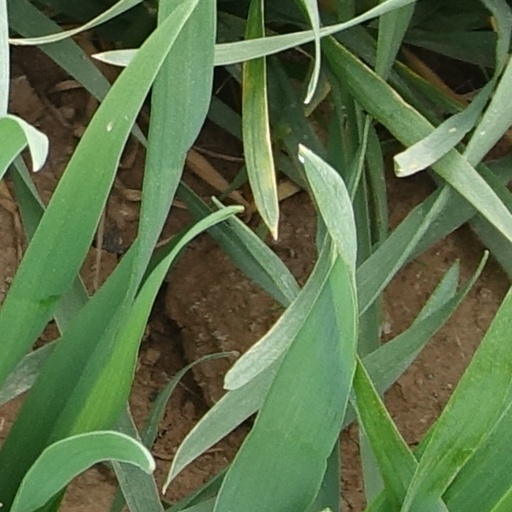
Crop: wheat